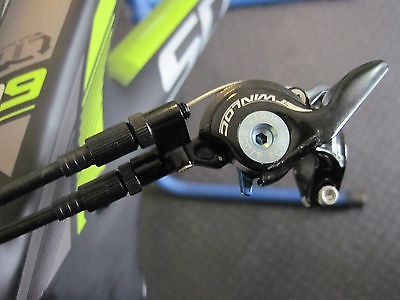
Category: bicycle